Georges Garnier

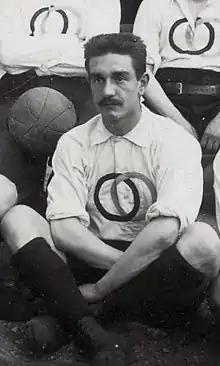
Garnier at the 1900 Olympics

Jean Marie Georges Garnier (14 May 1878 – 2 February 1936) was a French footballer who played as a forward and who competed in the football tournament at the 1900 Olympic Games in Paris, winning a silver medal as a member of the USFSA Olympic team representing France, which was primarily made up of Club Français players.